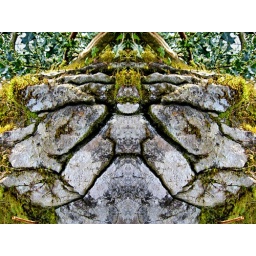
A digital mirror of fissures in a mossy rock revealed royalty within.